Robert Poyntz (died 1520)

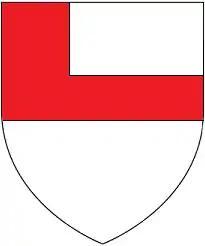
Arms of Woodville: "Argent, a fesse and a canton conjoined gules"

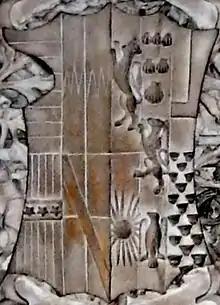
Shield forming ceiling boss of the Poyntz Chapel, showing the arms of Poyntz (of 4 quarters, 1:Poyntz; 2:de Acton; 3:Clanvowe; 4:FitzNichol) impaling the arms of Woodville (of 6 quarters, 3rd quarter Woodville)

He married Margaret Woodville, the illegitimate daughter and only child of Anthony Woodville, 2nd Earl Rivers (c. 1440–1483), Knight of the Garter (brother of Queen Elizabeth Woodville who married King Edward IV), by his mistress Gwenlina Stradling, a daughter of William Stradling of St Donat's Castle in Glamorgan, Wales. The Heraldic Visitation of Gloucestershire records that: